Tiverton, Devon

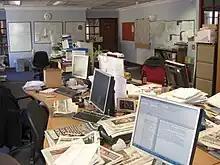
The "Tiverton and Mid Devon Gazette" former newsroom on Bampton Street

The "Tiverton Gazette" is a weekly tabloid newspaper for Tiverton and district, published on Tuesdays to coincide with market day. It first appeared as the "Tiverton Gazette and East Devon Herald" in 1858, when the founder, Robert Were, was only 22 years old; he died just five years later. The newspaper split into three editions in 1872 – the "Tiverton Gazette", "Crediton Gazette" and "South Molton Gazette" – but recombined in the mid-1890s as the "Mid Devon Gazette". It then split into Town and Rural editions, before splitting three ways once more.